Hugh Trenchard as commander of the Royal Flying Corps in France

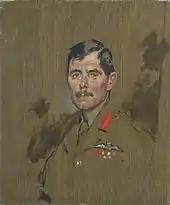
Trenchard at the Flying Corps' general headquarters, May 1917, by William Orpen

Hugh Trenchard was the commander of the Royal Flying Corps in France from 25 August 1915 until 2 January 1918.